Choctaw in the American Civil War

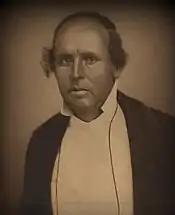
Tandy Walker was acting-governor for the Choctaw Nation from 1858 to 1859 and served as a colonel for the Second Indian Brigade during the War.

The Choctaw and Chickasaw Nations were organized into several companies, battalions, and regiments. The Choctaws had three units labeled 1st Choctaw Battalion. Jackson F. McCurtian's 1st Choctaw Battalion was raised in the Choctaw Nation. McCurtain's organization was later re-organized as the Third Choctaw Regiment. Franceway Battice (Francois Baptiste) also raised a unit called the 1st Choctaw Battalion (Cavalry) from the Choctaw Nation. Battice's battalion was later re-organized as the First Choctaw War Regiment. John W. Pierce's 1st Choctaw Battalion was raised in Mississippi and never saw action in the Trans-Mississippi Theater. Pierce's Mississippi Choctaws operated in Mississippi and Louisiana.